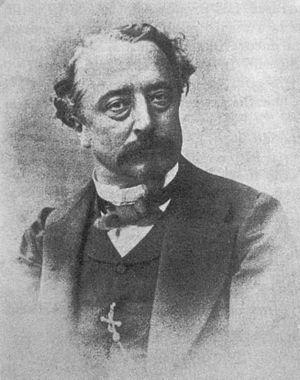
Dominique Jacomet vers 1860. Photographie de Philippe Viron. Dominique Jacomet était commissaire de police de Lourdes au temps des apparitions à Bernadette Soubirous l'année 1858.
Marie-Bernarde Soubirous, plus connue sous le diminutif Bernadette, née le 7 janvier 1844 dans le département des Hautes Pyrénées à Lourdes et morte le 16 avril 1879 dans le département de la Nièvre à Nevers, est une jeune fille française qui a affirmé être témoin de dix-huit apparitions mariales à la grotte de Massabielle entre le 11 février et le 16 juillet 1858. Devenue religieuse, elle est canonisée en 1933.
Les apparitions de Lourdes sont des apparitions mariales manifestées à une jeune fille âgée de quatorze ans, Bernadette Soubirous. Celle-ci a déclaré qu'elle avait assisté à dix-huit apparitions d'une jeune fille se présentant comme étant l'Immaculée Conception.